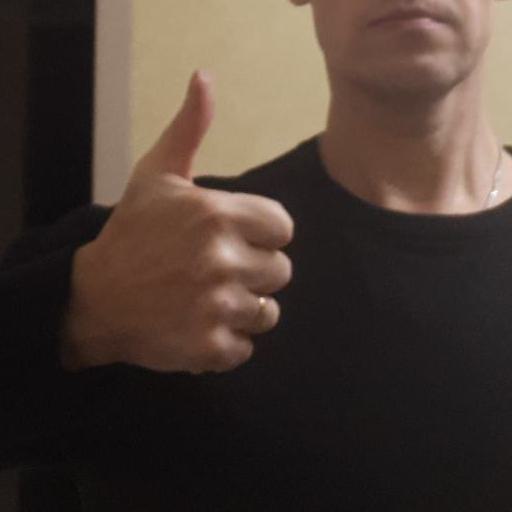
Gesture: like